Meal, Ready-to-Eat

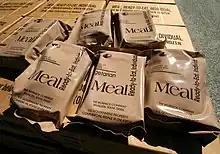
Several MREs on top of a pallet of MRE boxes

After the introduction of the MRE, service members often heated the food by boiling them in a canteen cup over a lit fuel source. This was slow, especially in cold weather. It also produced a visible flame that was undesirable at night. Service members strongly desired a more convenient way to heat the food. Between 1988 and 1989, development and testing was conducted for a new flameless ration heater. In 1990, the Flameless Ration Heater (FRH) was introduced. Service members activate a chemical reaction with a few ounces of water, which produces an exothermic reaction. An FRH was included with each meal beginning with the MRE XIII in 1993.